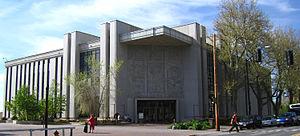
Le musée d’histoire de l’Église est le premier musée mis en fonction par l’Église de Jésus-Christ des saints des derniers jours. Il est situé à Salt Lake City dans l’Utah, face aux portes ouest de Temple Square. Jusqu’en novembre 2008, il était nommé musée d’art et d’histoire de l’Église.
Temple Square est un site de 40 000 m² situé à Salt Lake City, Utah, aux États-Unis, appartenant à l'Église de Jésus-Christ des saints des derniers jours. À Temple Square se trouvent le Temple de Salt Lake City, le Tabernacle, le Salt Lake Assembly Hall, le Monument des Mouettes, deux centres de visiteurs.